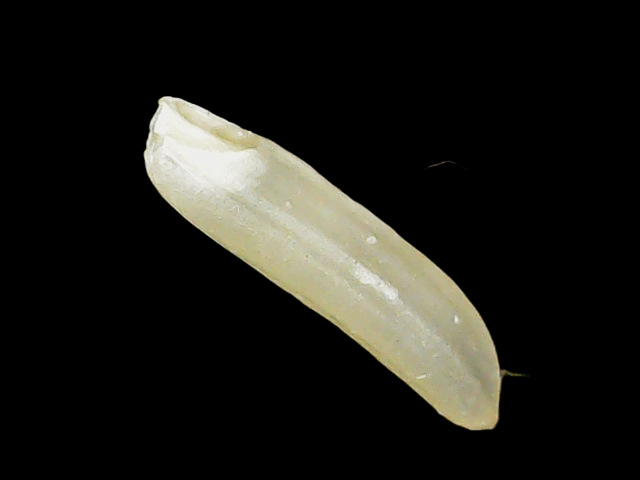
Rice variety: Binadhan25